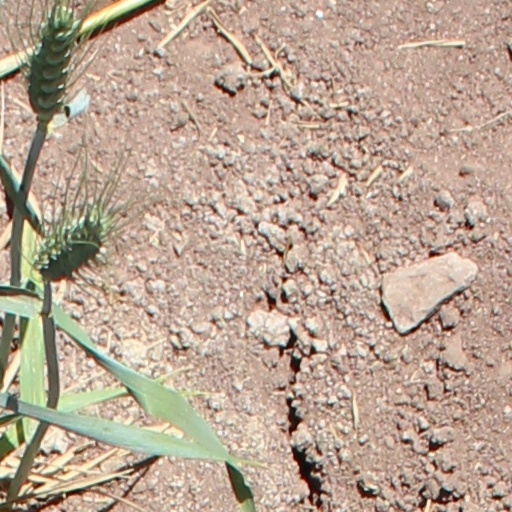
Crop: wheat